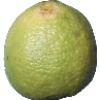
Label: limes